Joe Travis

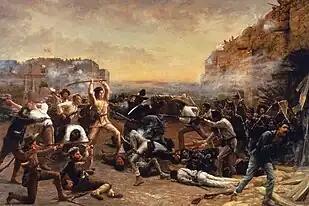
The Battle of the Alamo

On February 23, 1836, Mexican troops started rushing into San Antonio to squash the rebellion. Santa Anna rose a red flag to the top of the San Fernando bell tower, meaning to surrender, or no mercy would be given. Travis answered the red flag with a singular cannon shot. For the next thirteen days, Travis and his volunteers all lived in the Alamo mission, including Alamo legends Davy Crockett and James Bowie. During this time, Joe and Travis spent a lot of time in close quarters. On March 6, the two men were awoken by yelling, and grabbed their guns to line up at the wall of the mission.